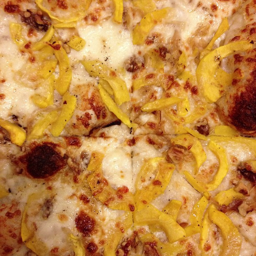
A pizza cut into four different slices covered in cheese.
A close up view of a cheesy pizza cut in fours.
A pizza, cut into pieces, is seen in this picture.
a close up of some toppings on a pizza
A close up picture of a pizza with one topping on it.